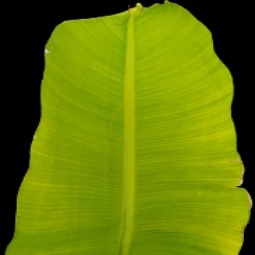
Label: Zinc